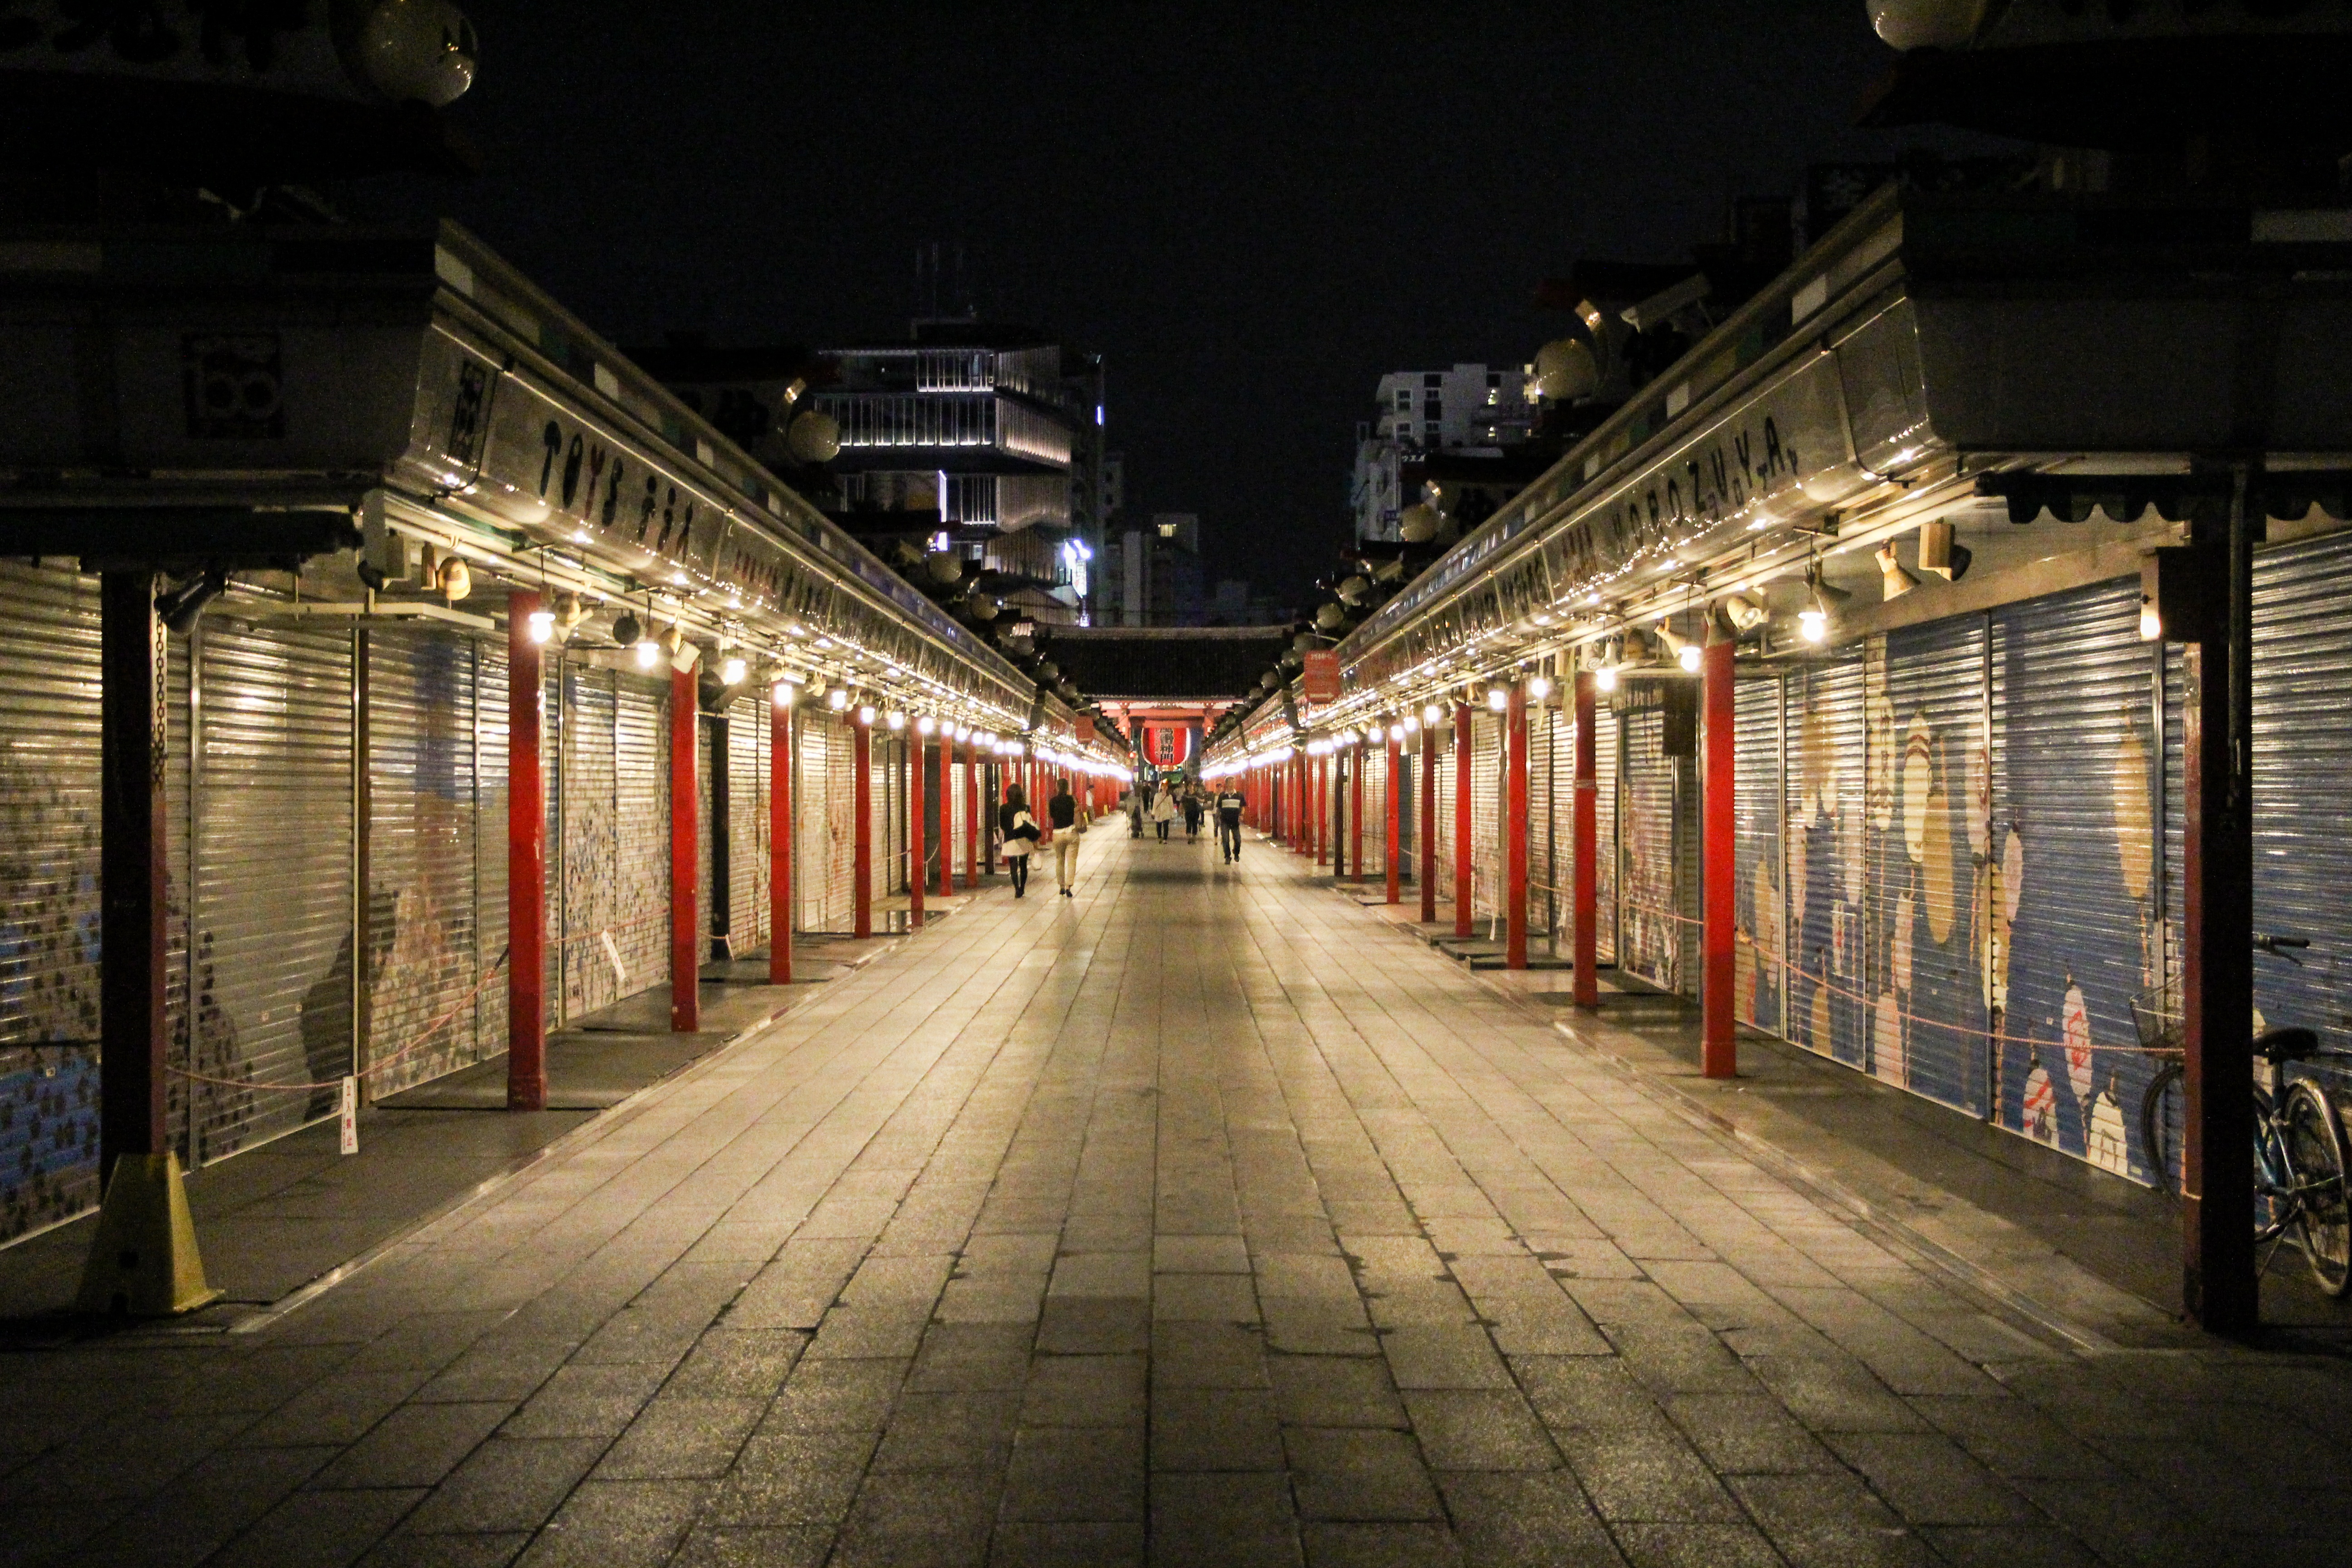
light, road, street, night, building, alley, city, urban, cityscape, transport, darkness, public transport, infrastructure, urban area, human settlement